Thomas-Morse R-5

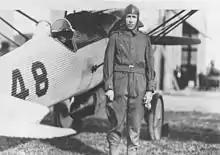
Thomas-Morse R-5 and Clayton Bissell - note the corrogated fuselage skin of the aircraft

The two aircraft were delivered to Selfridge Field, Michigan in September 1922, with the first prototype making its maiden flight there on 29 September. The aircraft suffered cooling problems and had poor handling, while struggling to reach the speed of 190 mph expected by the Air Service.